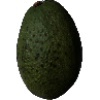
Label: Avocado 1